Irish Army

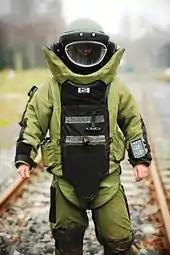
A member of an Irish Army Explosive Ordnance Disposal (EOD) team

The Artillery Corps provides fire support as required by infantry or armoured elements. The Corps was founded in 1924 and today consists of two main branches: Field Artillery and Air Defence. Between them, the two branches of the Corps provide several vital services;